Girona (ship)

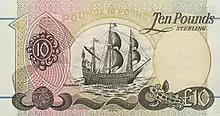
First Trust Bank, Northern Ireland, 10-Pound Banknote (reverse side)

The wrecking of "La Girona" was officially commemorated with a period illustration on the reverse side of sterling banknotes formerly issued by the First Trust Bank in Northern Ireland.